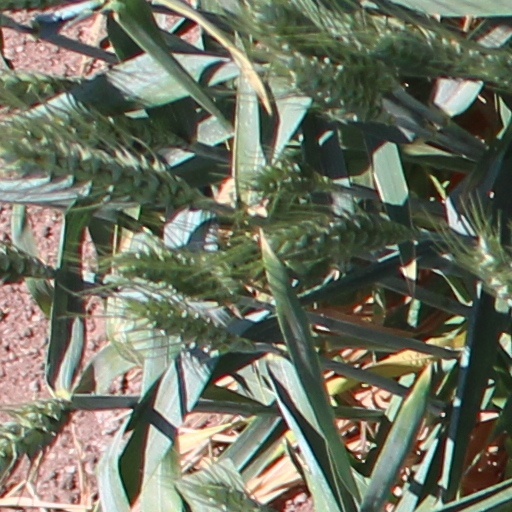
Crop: wheat